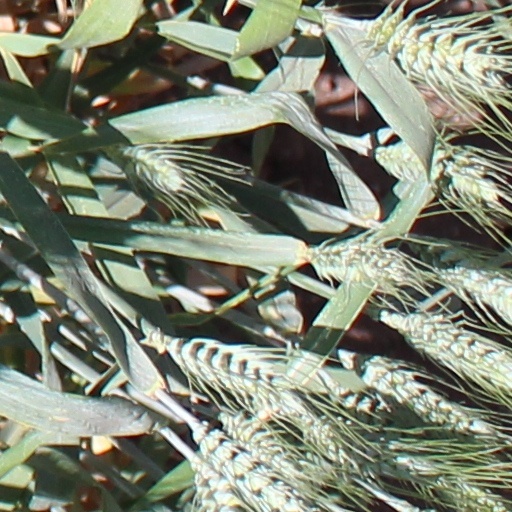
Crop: wheat